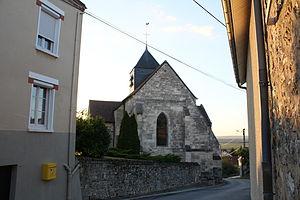
Église Saint-Remi d'Olizy, (Classé, 1921)
L'église d'Olizy est une église catholique dédiée à Remi de Reims, située dans la Marne, en France.
Cet article recense les monuments historiques de la Marne, en France.
Olizy est une commune française, située dans le département de la Marne en région Grand Est.